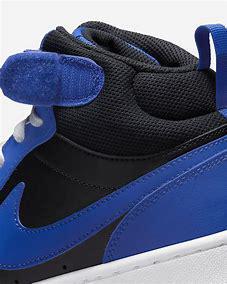
Brand: Nike
Model: Court Borough Mid 2